Alastair Ruadh MacDonnell

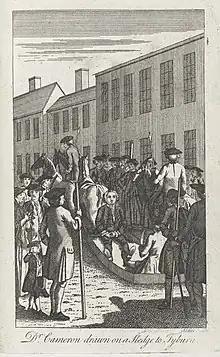
Archibald Cameron being taken to his execution, 1753; he was allegedly captured using information provided by MacDonnell

At some point, he was recruited by Henry Pelham as a Hanoverian mole inside the Jacobite movement known as "Pickle"; this remained secret during his lifetime but his identity was confirmed by the Scottish historian Andrew Lang in 1897. His reasons appear to have been a combination of poverty, resentment at not being compensated for his losses and a liking for the art of deception.